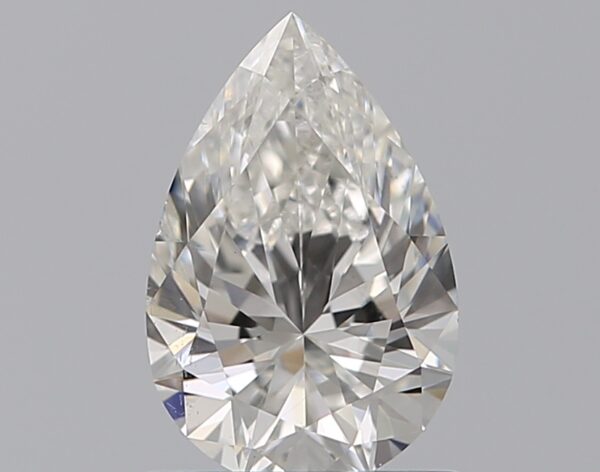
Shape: pear
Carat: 0.7
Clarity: SI1
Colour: G
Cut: EX
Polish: EX
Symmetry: EX
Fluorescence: N
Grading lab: GIA
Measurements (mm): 7.65 x 5.02 x 3.18